History of Indian influence on Southeast Asia

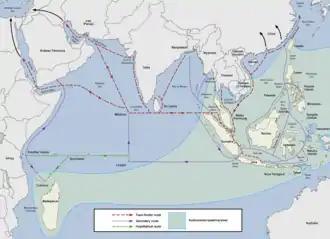
Austronesian proto-historic and historic maritime trade network in the Indian Ocean

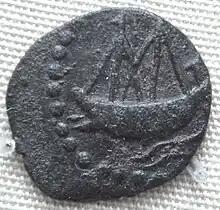
Indian ship on lead coin of Vasisthiputra Sri Pulamavi, testimony to the naval, seafaring and trading capabilities of the Satavahanas during the 1st–2nd century CE.

Austronesian sailors from Island Southeast Asia first established contact and trade with Southern India and Sri Lanka as early as 500 BCE. This resulted in the introduction of Southeast Asian material culture and cultigens to South Asia; as well as connecting the material cultures of India and China. These early Austronesian trade routes linking Island Southeast Asia with India also became the maritime aspect of the wider spice trade network, which were later also used by Tamil and Arab maritime trade. The sustained contact between Southeast Asia and South Asia resulted in cultural exchange, in addition to the exchange of commodities.